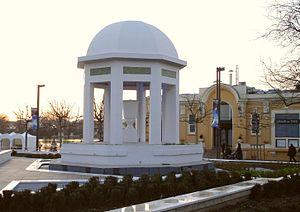
La source du Roy - Enghien-les-Bains (Val-d'Oise, France).